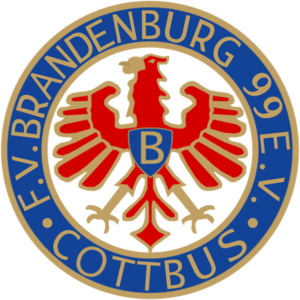
Le BSV Cottbus est un club allemand de football localisé dans la ville de Cottbus dans le Brandebourg.